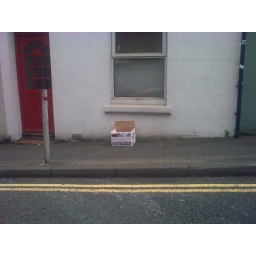
A box outside a house in Brighton trying to find homes for old VHS tapes.